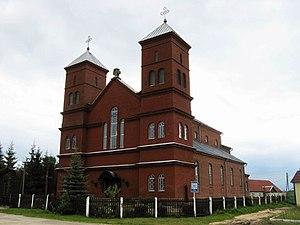
Prazaroki est un village de la Région de Vitebsk en Biélorussie.